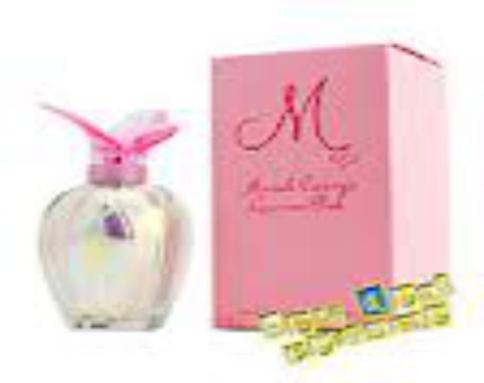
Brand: luscious pink
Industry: Clothes